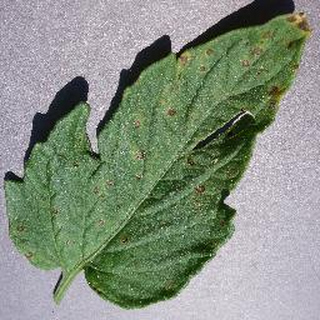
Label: tomato_septoria_leaf_spot